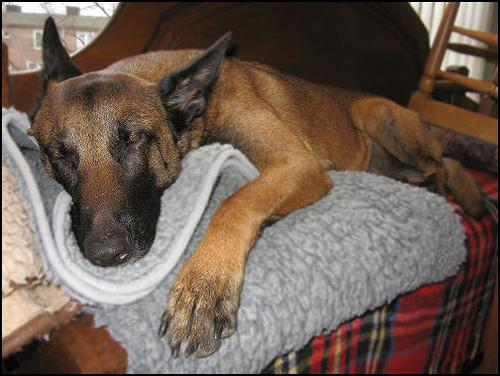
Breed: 233-n000071-malinois